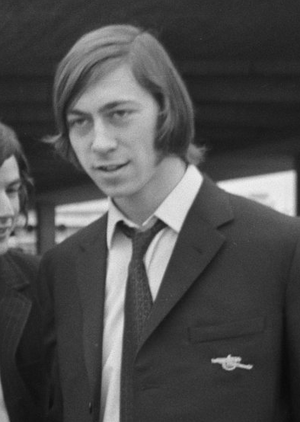
Frederick Charles George est un footballeur anglais né le 10 octobre 1950 à Islington, Londres.